Union Mondiale de Billard

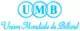
Old logo until 2016

The organization was founded in Madrid, Spain on 1 June 1959, and is dedicated to promoting the modern carom billiards games. However, the actual founding of the World Federation took place in 1923 under the name "Union Internationale des Fédérations des Amateurs de Billard" (UIFAB). The UMB monitors and controls international carom competitions and tournaments, and organizes annual team and individual championships in three-cushion billiards and five-pin billiards.